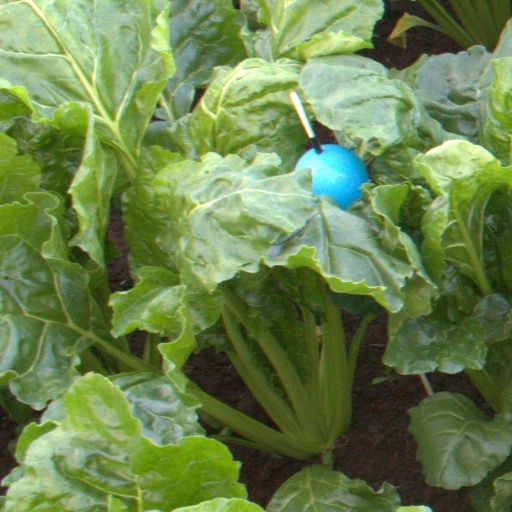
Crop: sugar beet